Víctor da Conceição Soares

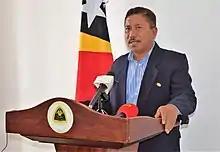
Soares in 2020

Víctor da Conceição Soares is an East Timorese politician and academic, and a member of the Fretilin political party. From June 2020 to July 2023, he was Minister of Petroleum and Minerals, serving in the VIII Constitutional Government of East Timor led by Prime Minister Taur Matan Ruak.